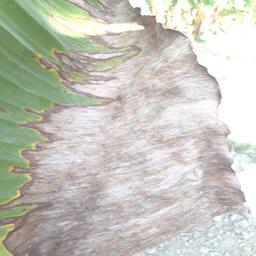
Label: POTASSIUM DEFICIENCY